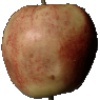
Label: Apple Red 3